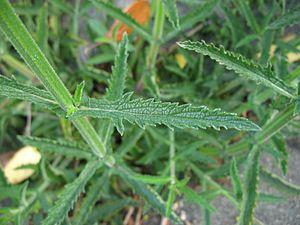
Verbena bonariensis, la verveine de Buenos-Aires, est une espèce de plantes dicotylédones de la famille des Verbenaceae, originaire des régions tropicales d'Amérique du Sud.